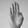
ASL letter: B